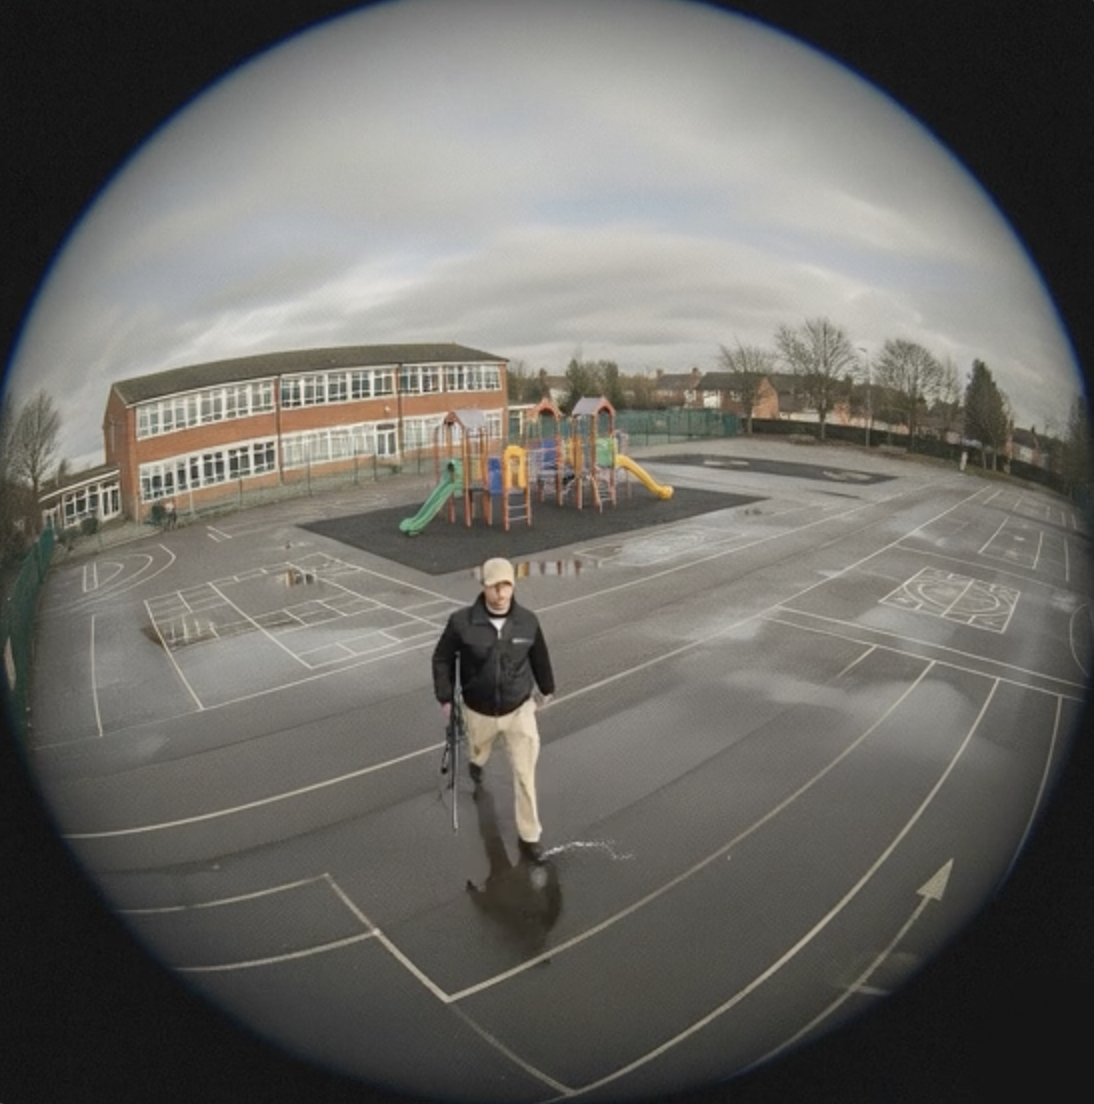
Object: person

Object: weapon